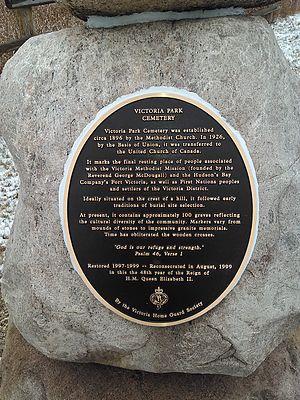
Plaque a la Cimetière de Victora, près de Smoky Lake, en Alberta.